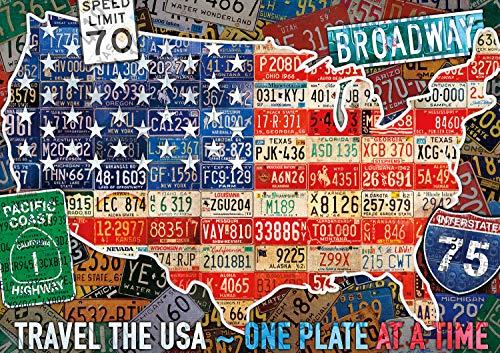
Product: Buffalo Games - Travel The USA - 300 Large Piece Jigsaw Puzzle
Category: Toys & Games | Puzzles | Jigsaw Puzzles
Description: Great Condition.
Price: $11.99
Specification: ProductDimensions:1.8x7.9x7.9inches|ItemWeight:3.52ounces|ShippingWeight:13.1ounces(Viewshippingratesandpolicies)|ASIN:B07G99J1S7|Itemmodelnumber:2543|Manufacturerrecommendedage:14yearsandup